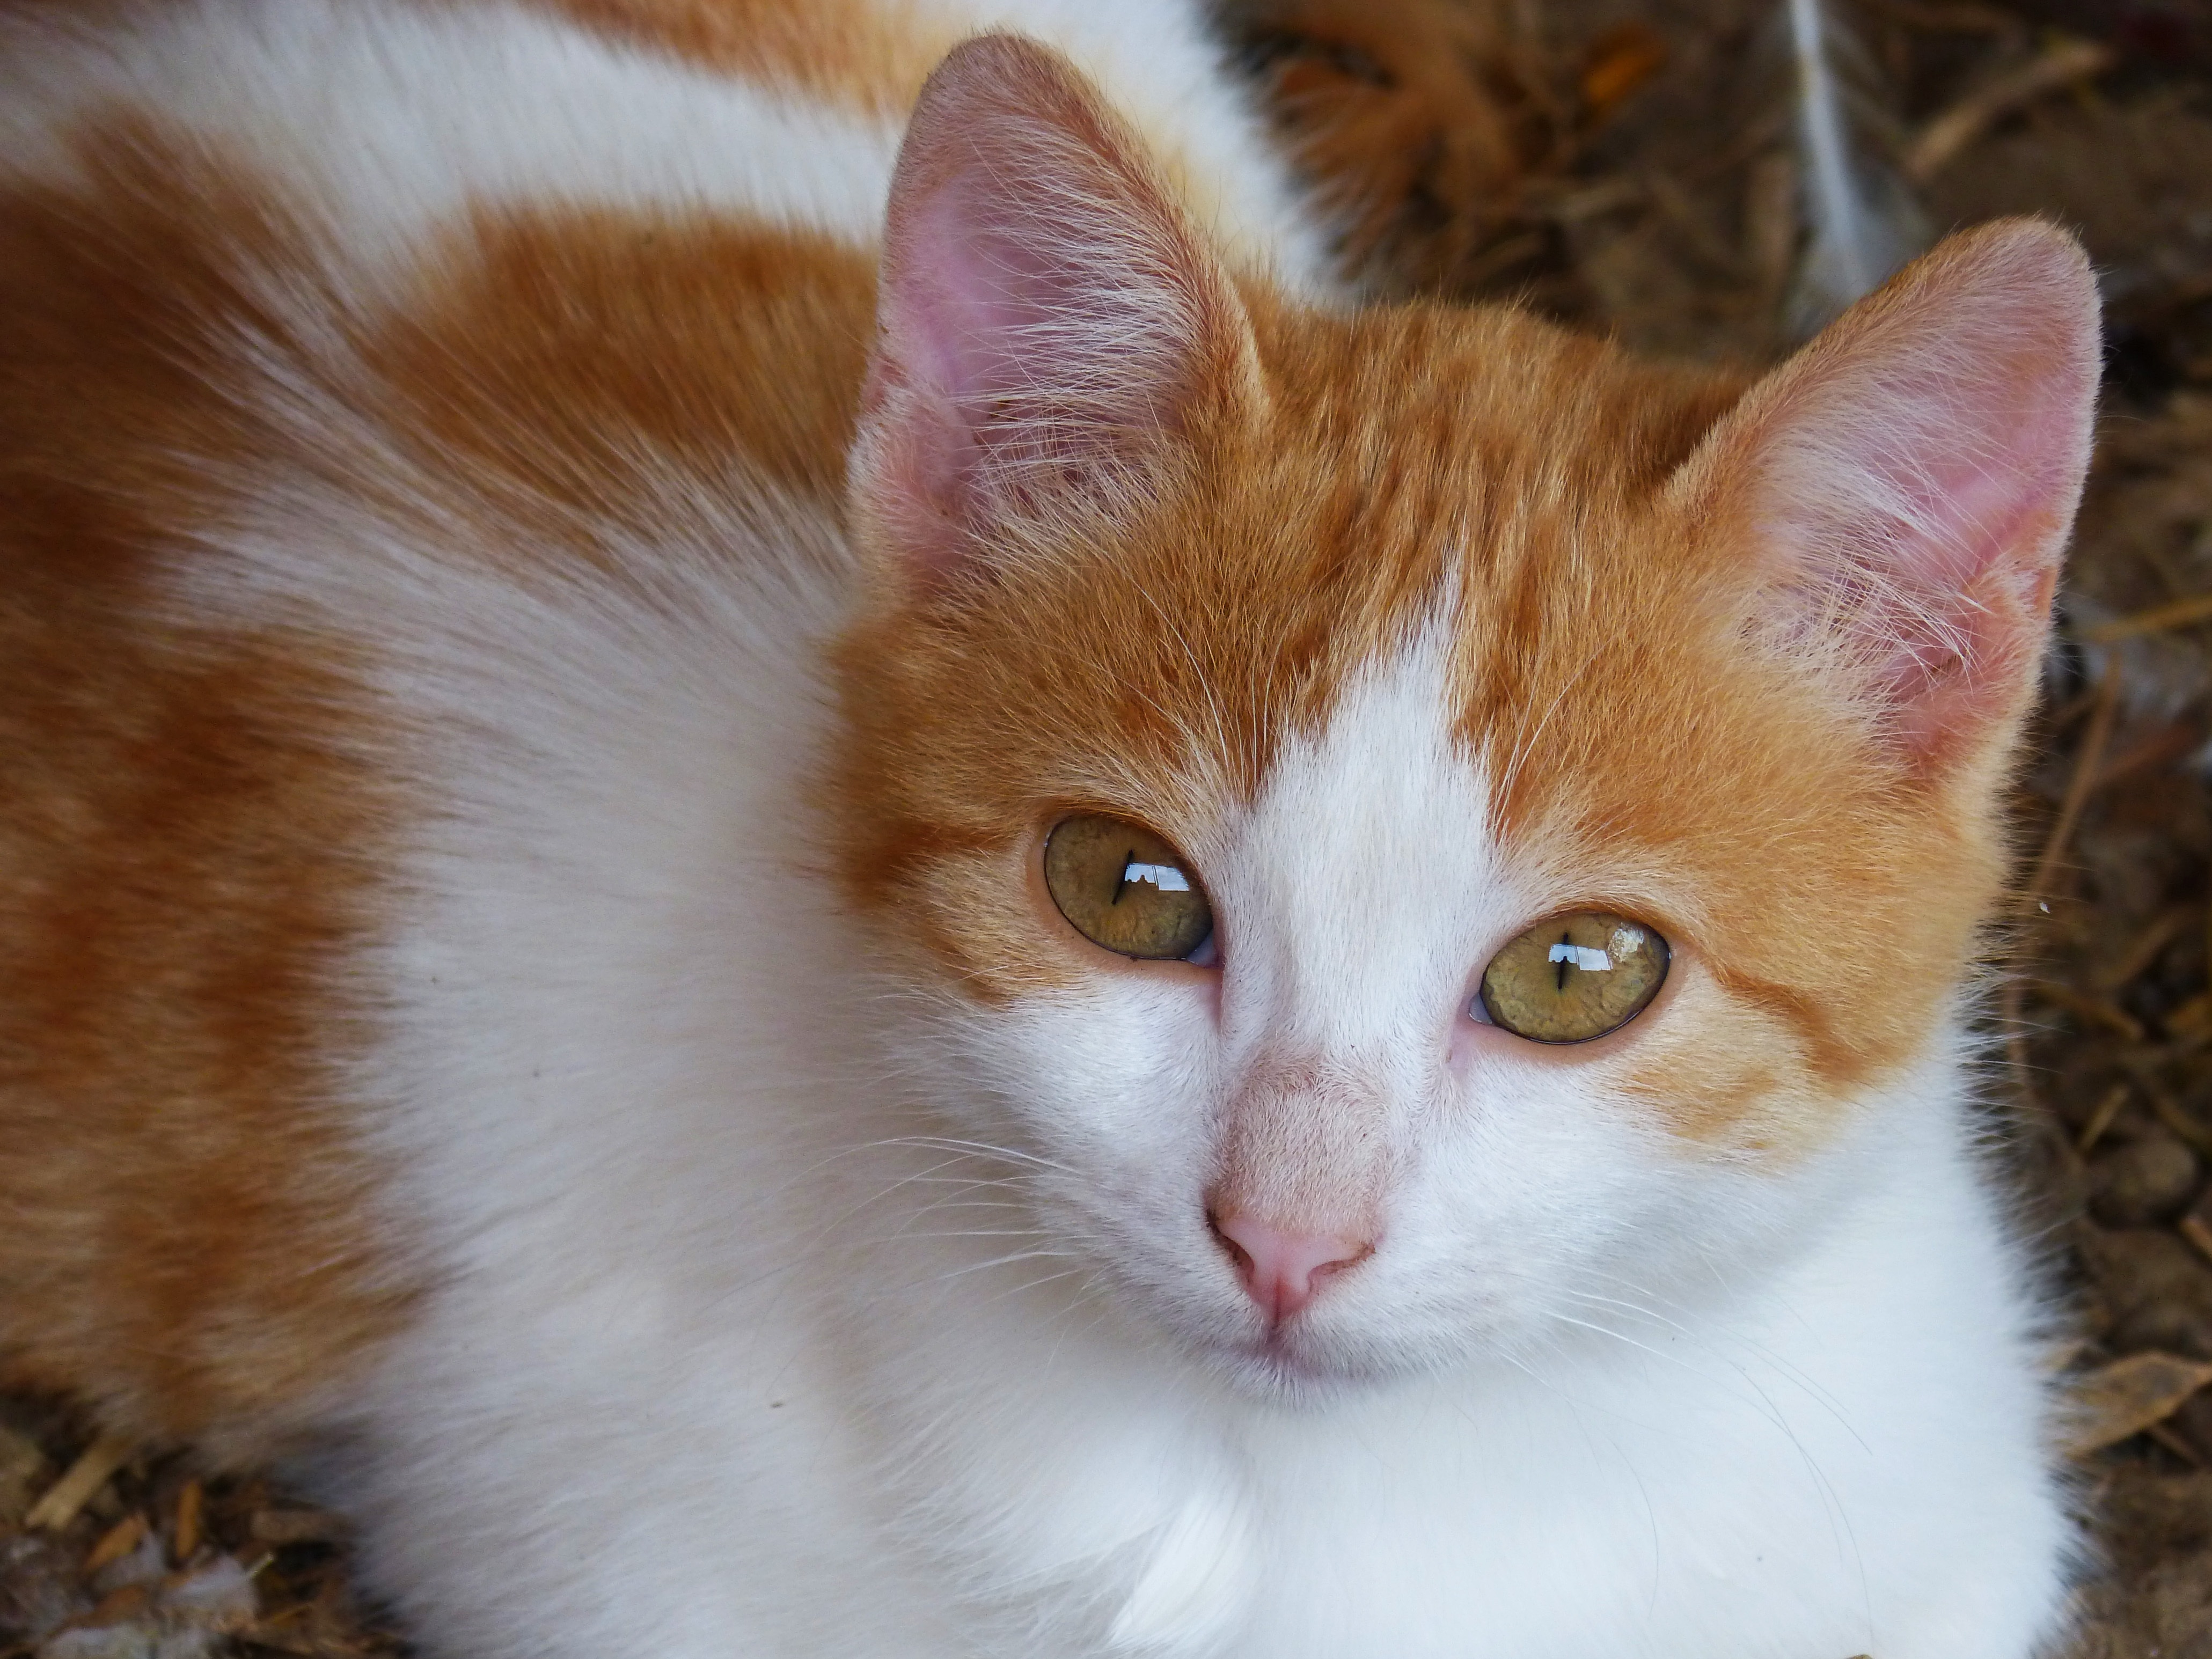
puppy, kitten, cat, mammal, fauna, close up, nose, whiskers, skin, vertebrate, housecat, small to medium sized cats, cat like mammal, carnivoran, domestic short haired cat